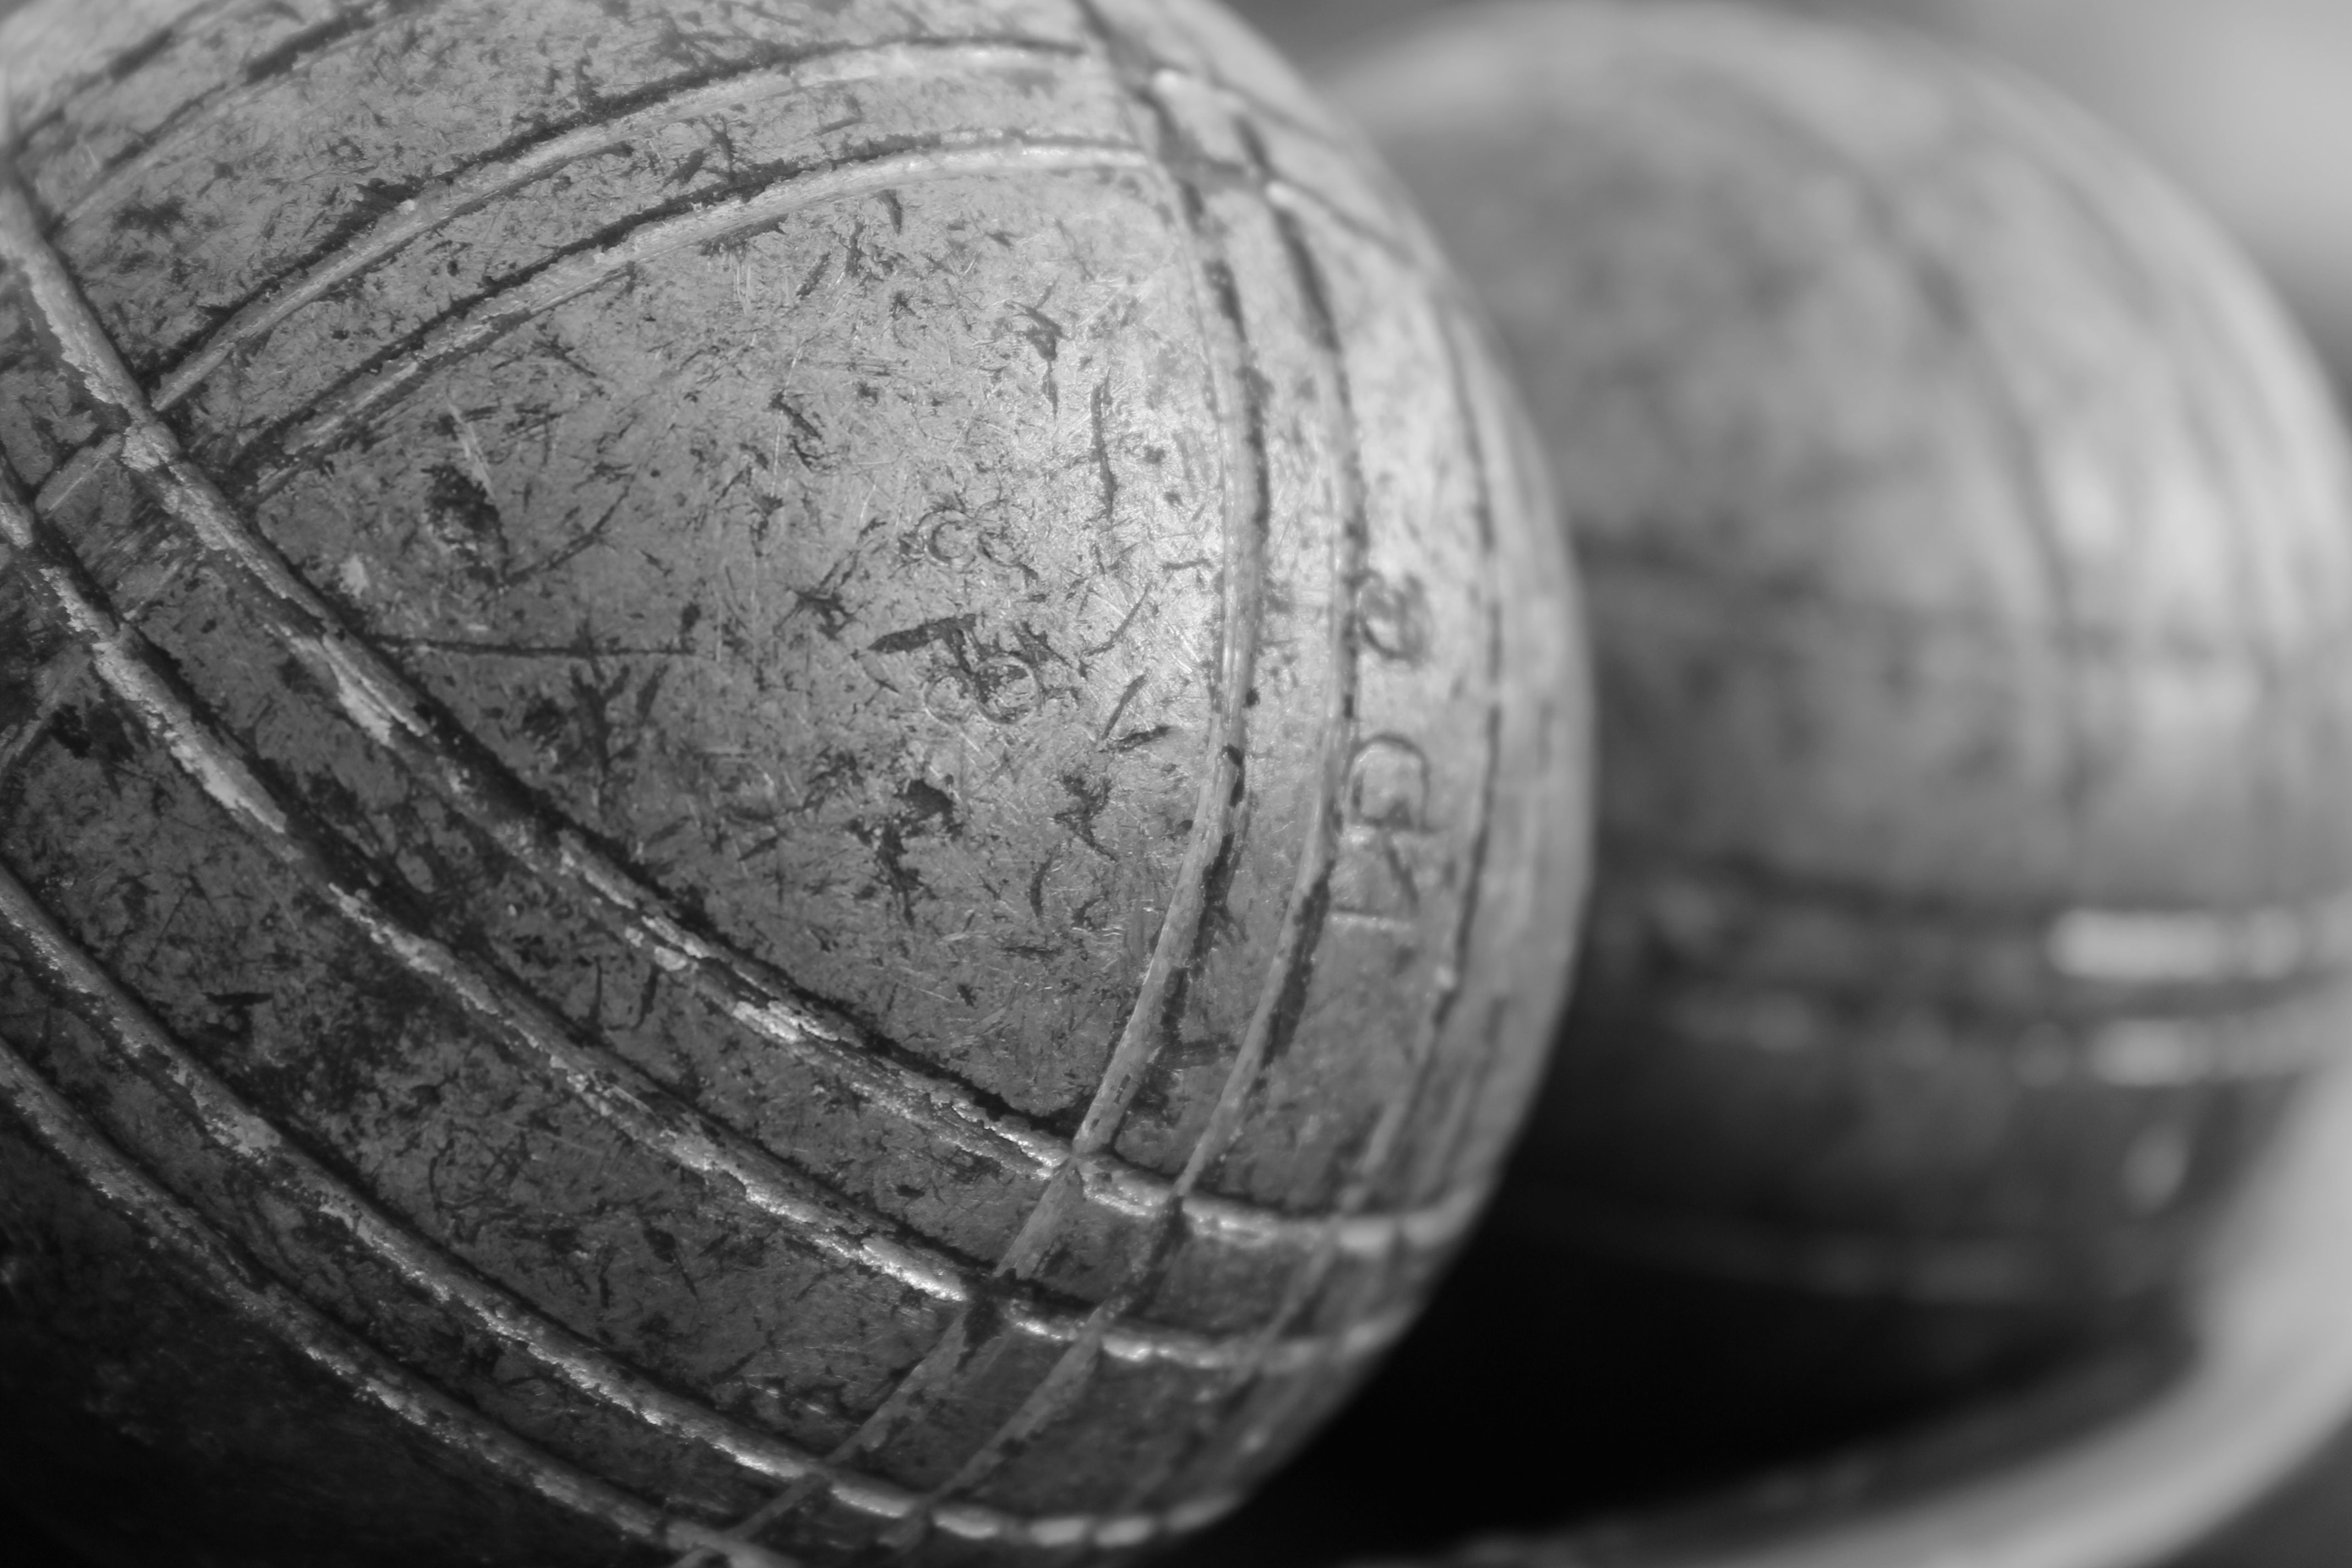
black and white, white, photography, wheel, metal, black, monochrome, circle, bowling, close up, outside, ball, sphere, shape, macro photography, black ball, monochrome photography, man made object